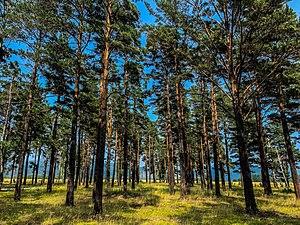
Une pinède, pineraie ou pinaie est une forêt ou une plantation de pins, arbres conifères du genre Pinus.